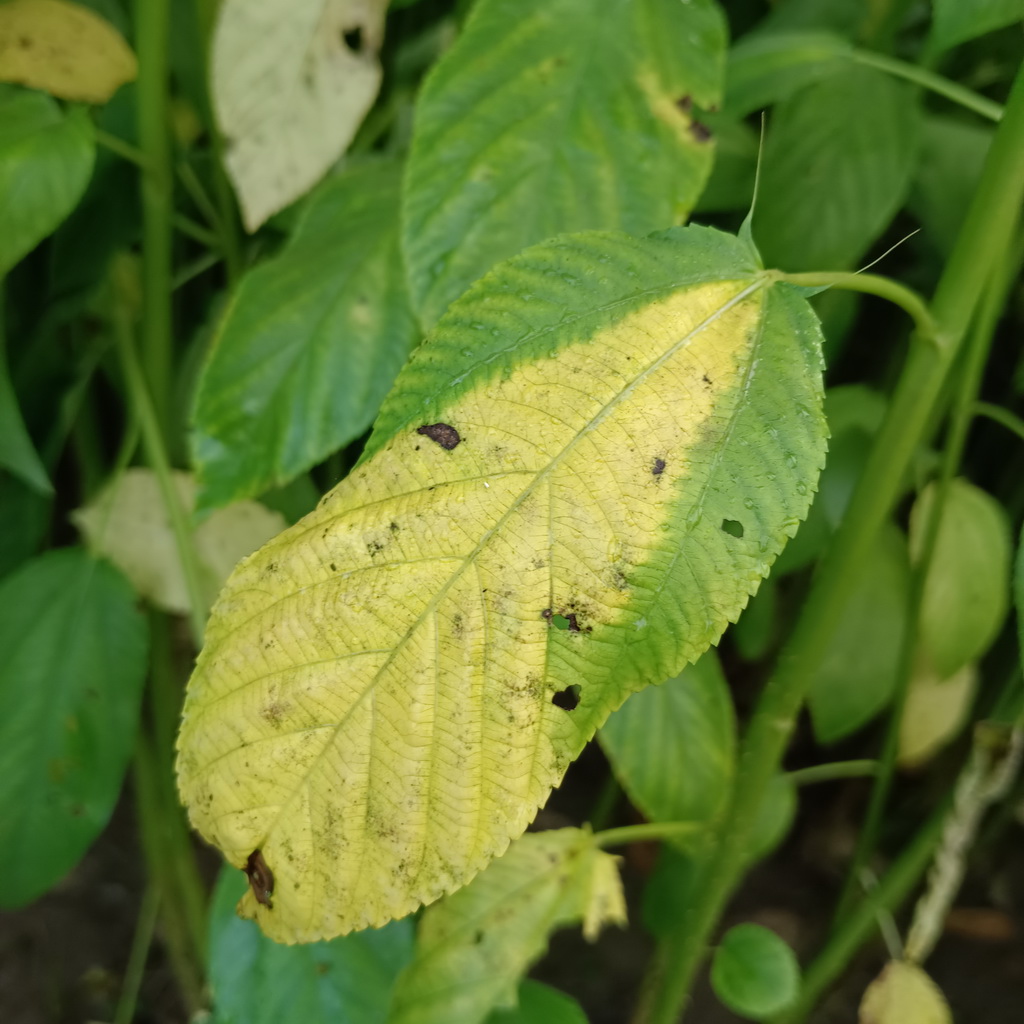
Label: Mosaic